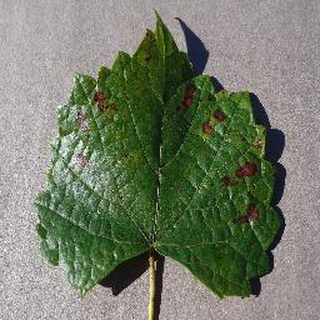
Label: grape_esca_black_measles